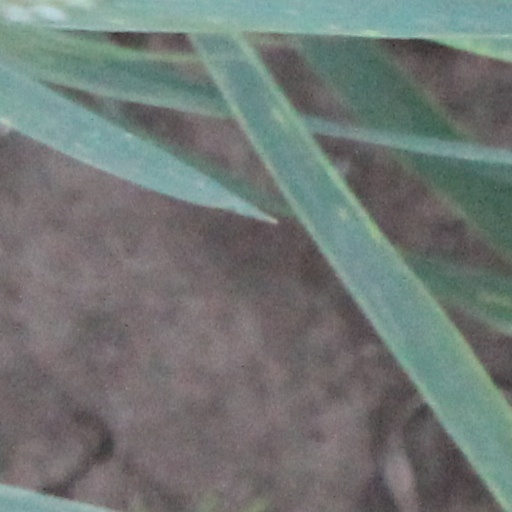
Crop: wheat